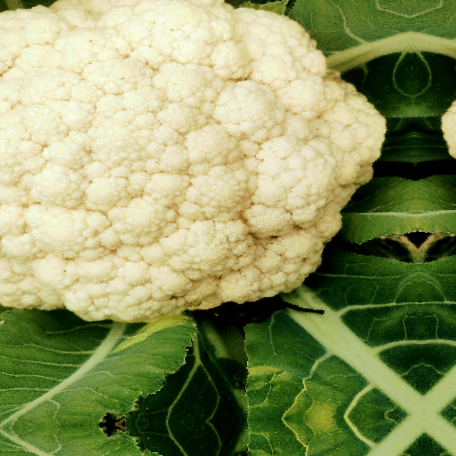
Label: Disease Free